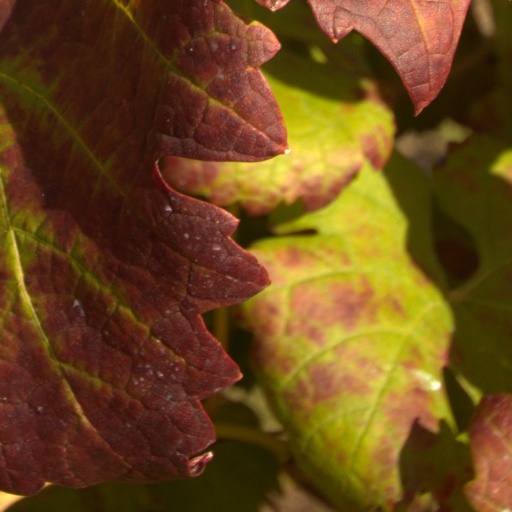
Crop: grape